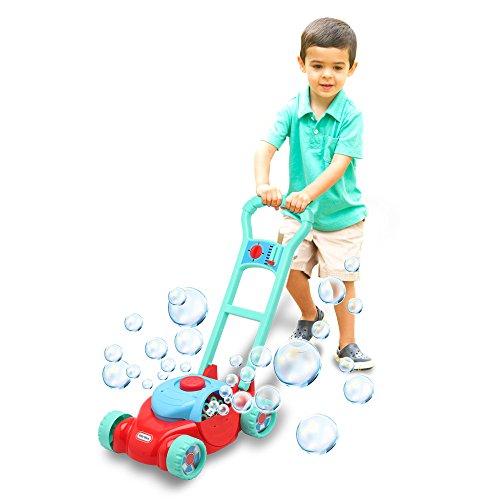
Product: Little Tikes Bubble Lawn Mower
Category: Toys & Games | Sports & Outdoor Play | Gardening Tools
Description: This mower lets you make tons of bubbles on the go with a simple on/off button and wheels that make it easy to push on any surface.
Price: $31.70
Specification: ProductDimensions:5.5x18x18.8inches|ItemWeight:1.5pounds|ShippingWeight:2.85pounds(Viewshippingratesandpolicies)|DomesticShipping:ItemcanbeshippedwithinU.S.|InternationalShipping:ThisitemcanbeshippedtoselectcountriesoutsideoftheU.S.LearnMore|ASIN:B00IM7HBYQ|Itemmodelnumber:076666228386|Manufacturerrecommendedage:18monthsandup